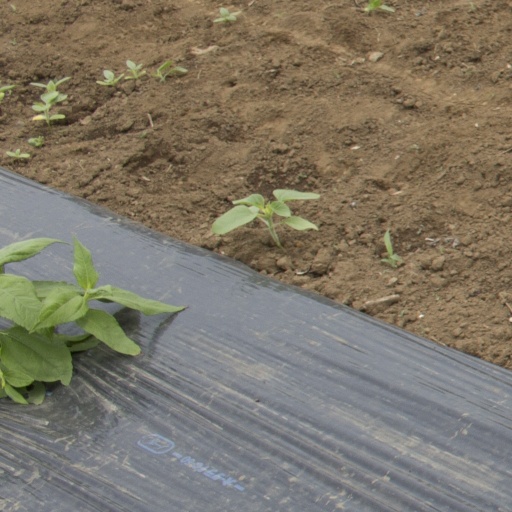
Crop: Jerusalem artichoke